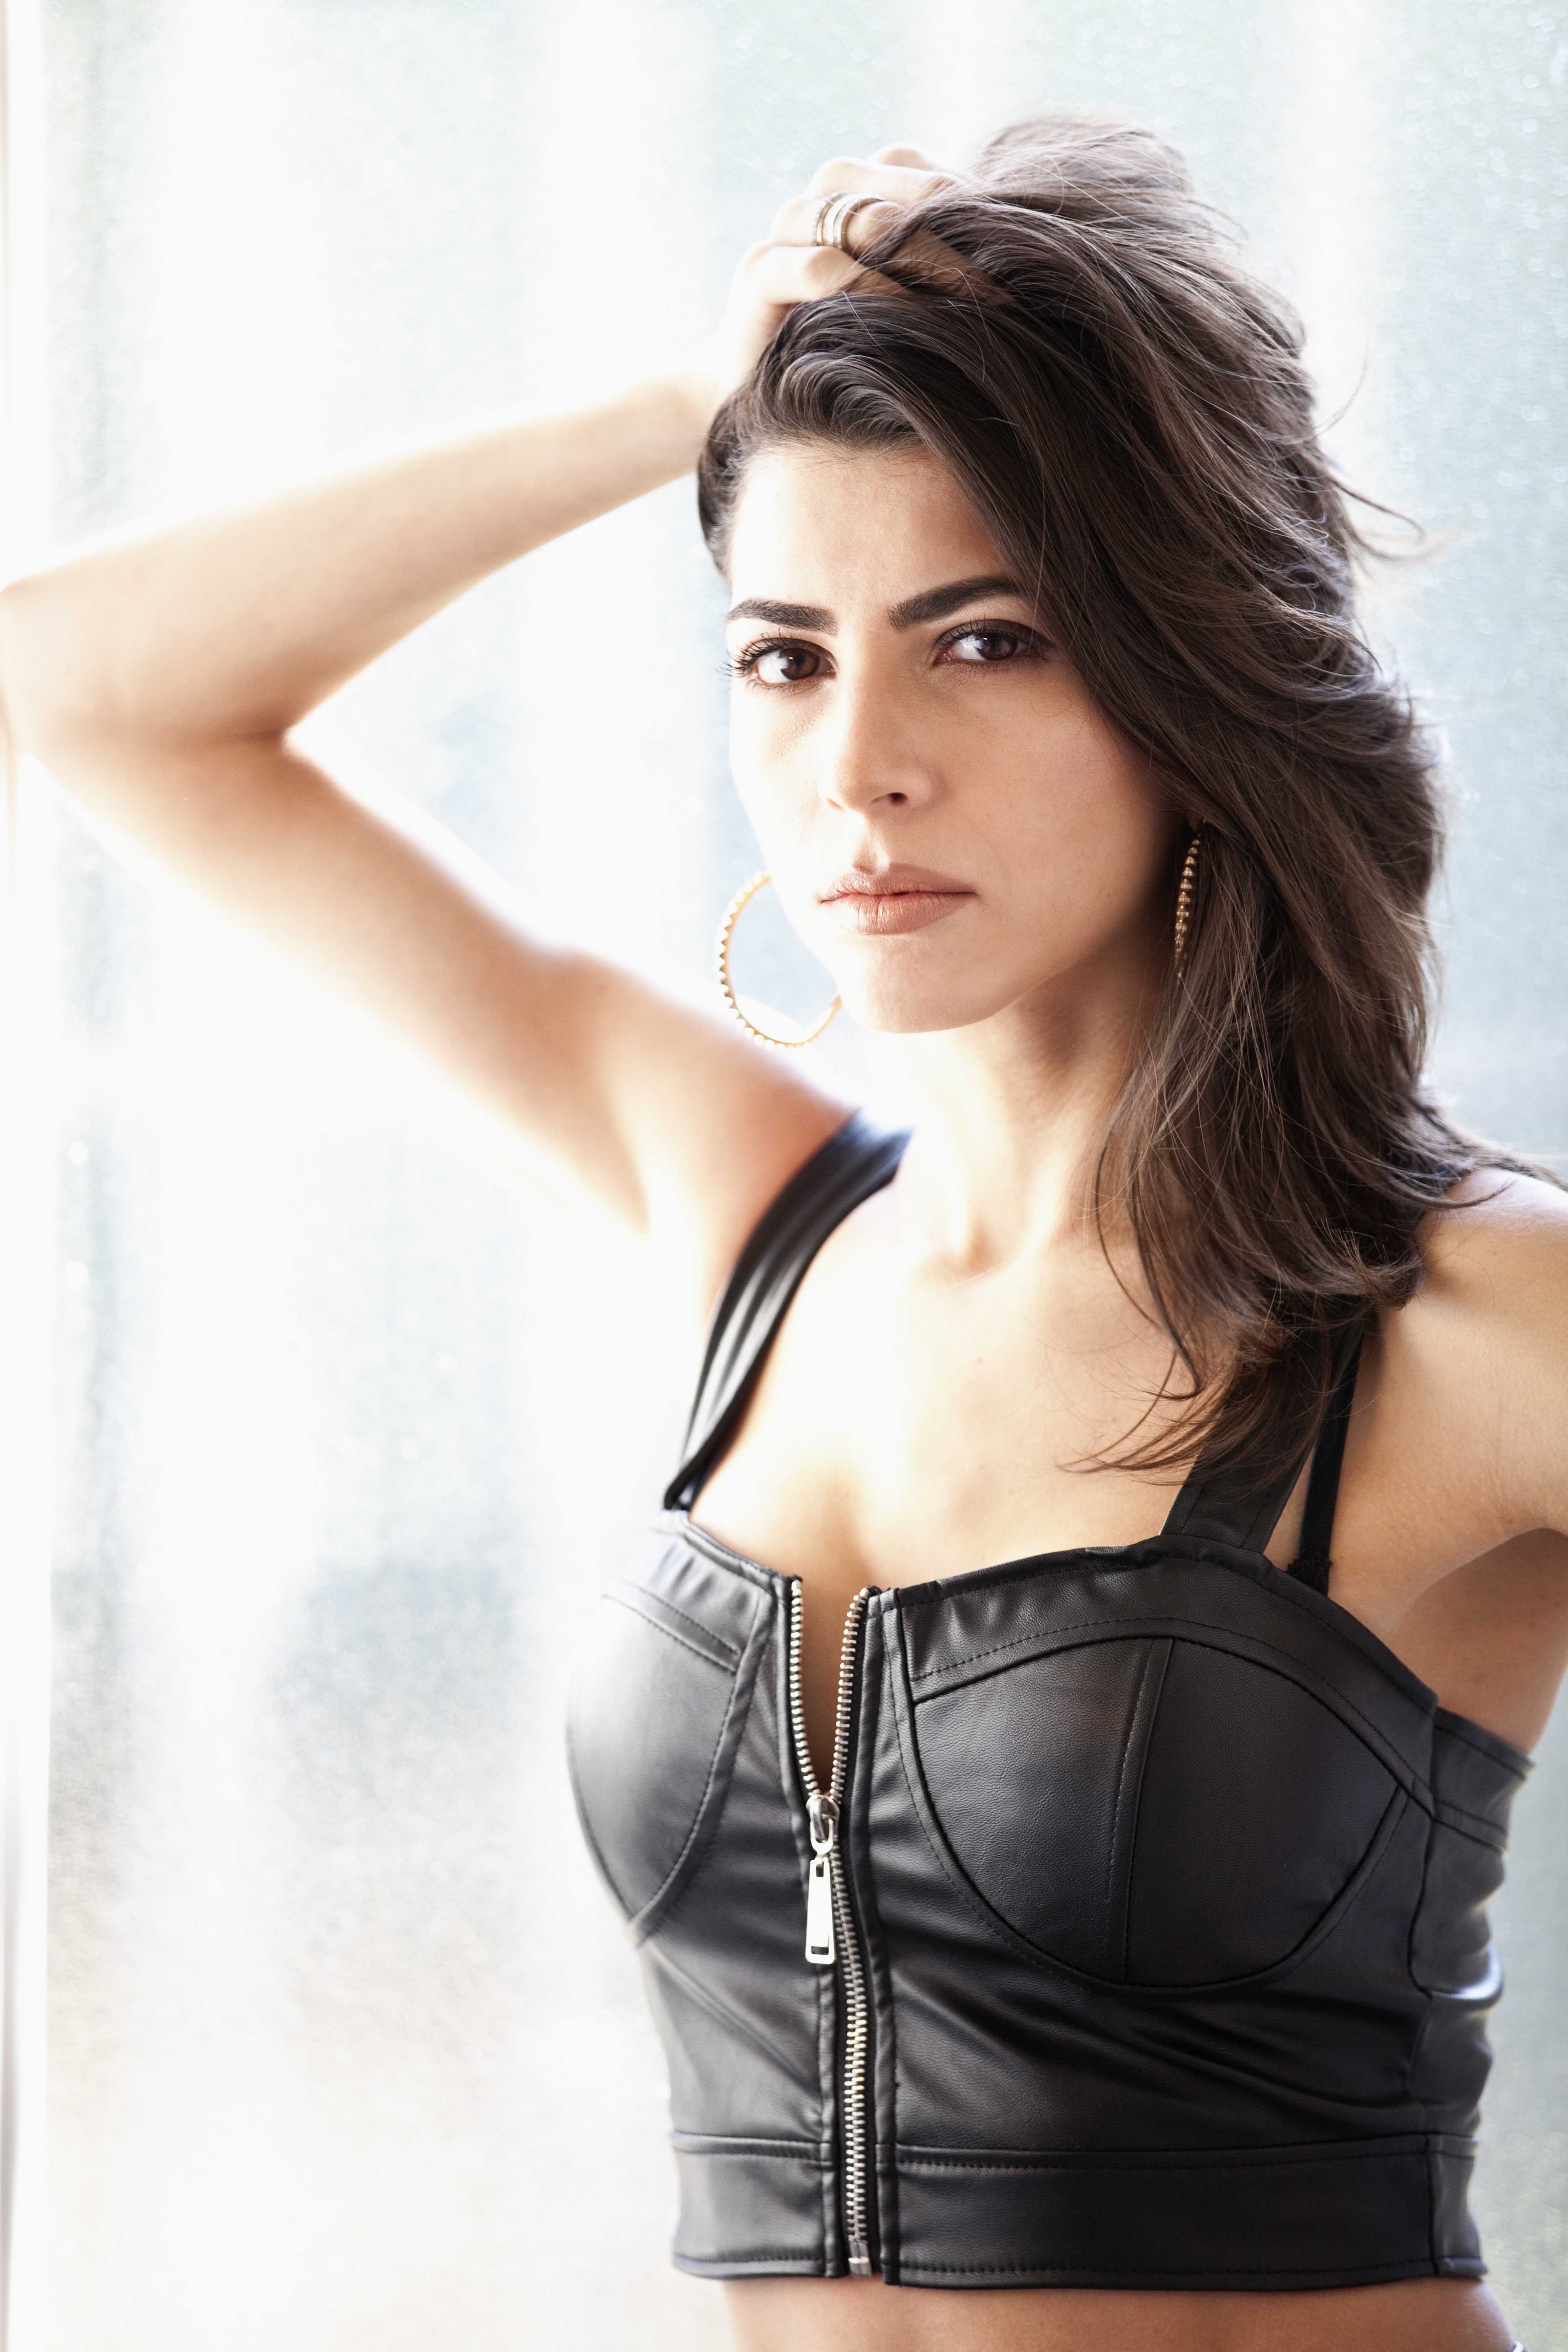
girl, woman, hair, photography, window, portrait, model, natural, fashion, clothing, arm, muscle, chest, long hair, lingerie, face, women, look, backlight, beauty, sexy, nude, costume, intense, emotion, charm, abdomen, photo shoot, brassiere, brown hair, without makeup, undergarment, supermodel, active undergarment